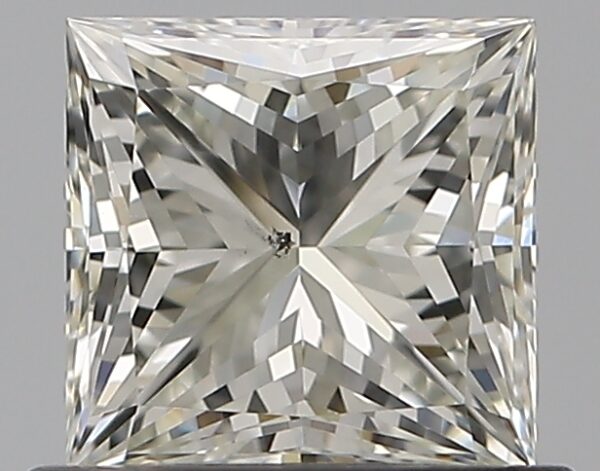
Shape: princess
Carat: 0.7
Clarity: SI1
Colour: J
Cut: EX
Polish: EX
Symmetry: VG
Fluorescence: F
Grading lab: GIA
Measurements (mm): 4.99 x 4.9 x 3.51